Peter MacKay

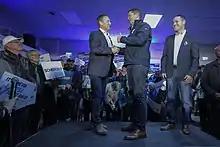
MacKay (centre-left foreground) with Andrew Scheer during the 2019 Canadian federal election campaign

On October 10, 2019, "The Globe and Mail" reported that MacKay supporters were preparing to launch a leadership bid should Conservative Party leader Andrew Scheer fail to secure a government in the 2019 federal election. MacKay responded to questions by saying that he was "not [aware]" of Conservatives backers organizing a campaign, and that he was "doing everything I can to help Andrew and support him and his team. I’m not entertaining that at all.”